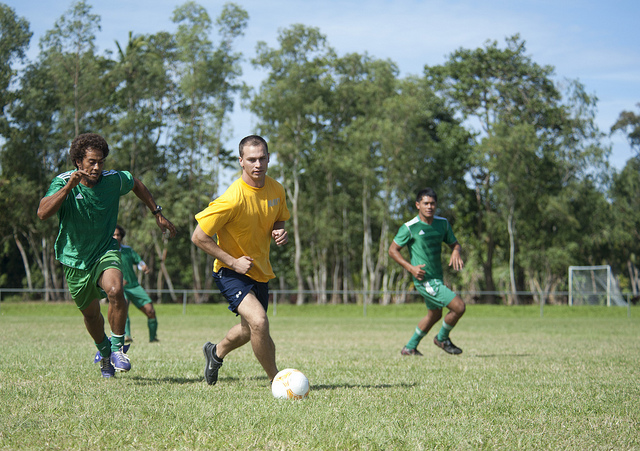
cầu thủ áo vàng đang bị vây quanh bởi các cầu thủ áo xanh